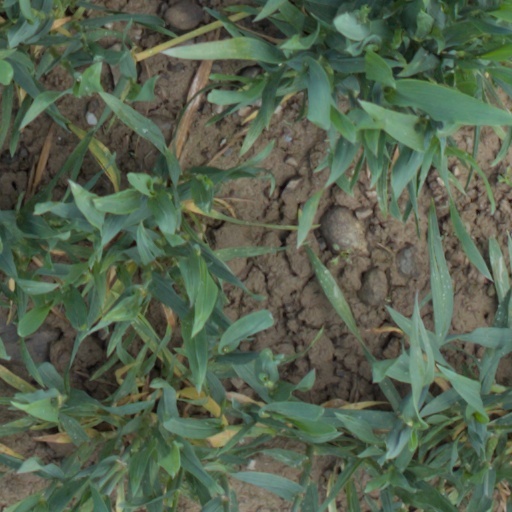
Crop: wheat